Museo d'Arte di Chianciano Terme

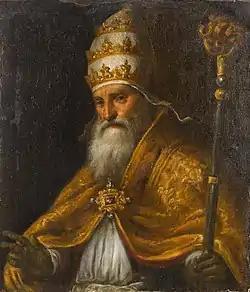
Pius V by Palma il Giovane

The Museo d'Arte di Chianciano Terme is a private art museum in Chianciano Terme, in Tuscany in central Italy. Its collections range from contemporary to Asian art. The museum was founded Roberto Gagliardi in 2009. It houses about 1000 works and occupies 3000 m in a former hotel building. It hosts the Biennale di Chianciano. The museum was inaugurated on 29 August 2009; the opening date for the museum is 15 June 2016.